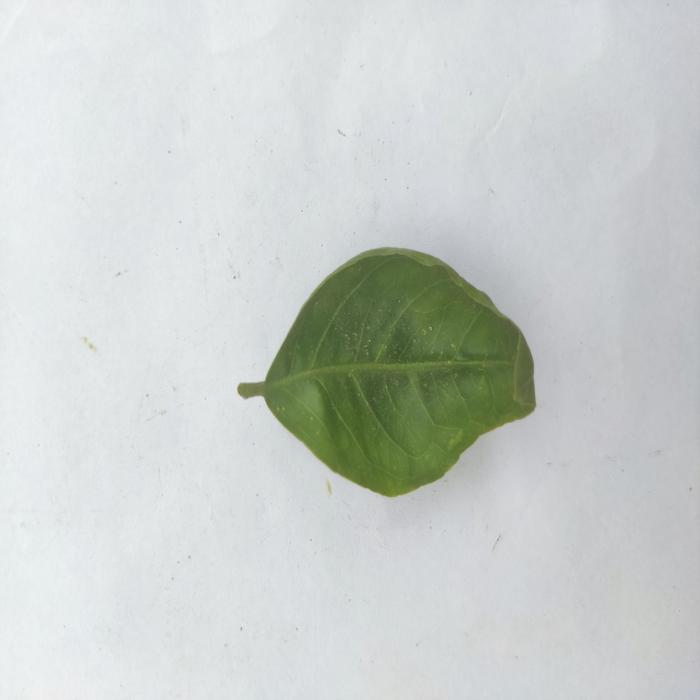
Crop: Aegle Marmelos
Leaf condition: Leaf_Curl